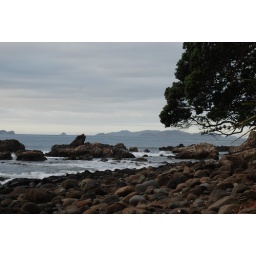
The beach outside the house is very rocky, but further around it turns into sand